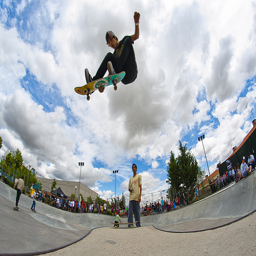
A young man riding a skateboard in mid air.
A man with a skateboard up in air at a skateboard park.
A young man flies through the air on his skateboard.
a person riding a skate board at a skate park
A skate boarder catches air at a skate park.